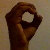
The image shows a hand gesture representing the letter 'O' in Indian Sign Language.